The Girls Aloud Party

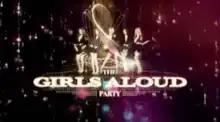
"The Girls Aloud Party" title card.

The Girls Aloud Party was a one-off Christmas variety show starring British girl group Girls Aloud, produced for ITV. The show was aired on 13 December 2008, in between "The X Factor" series finale and its results show.